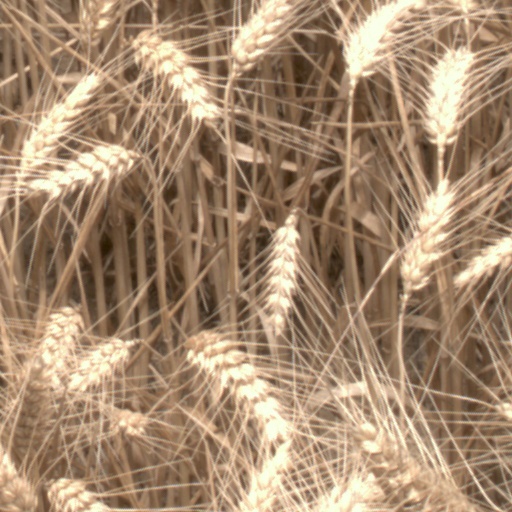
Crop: wheat